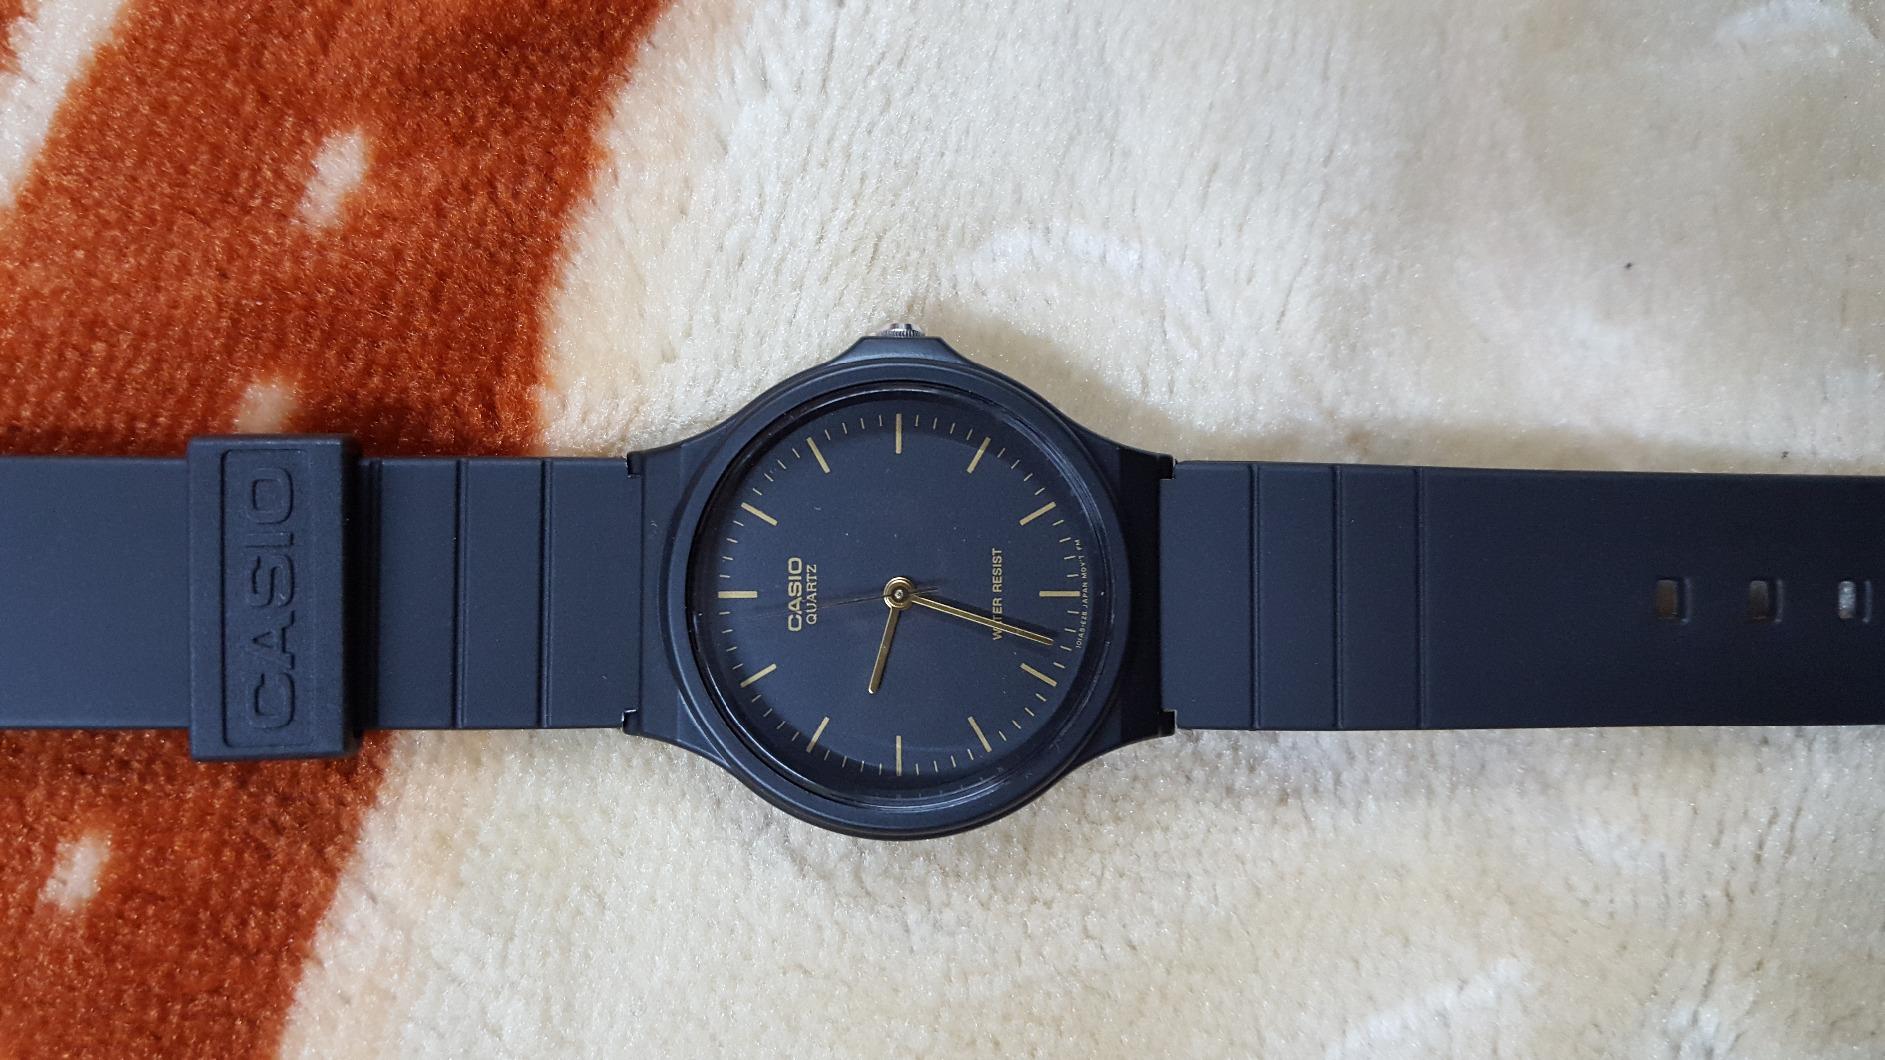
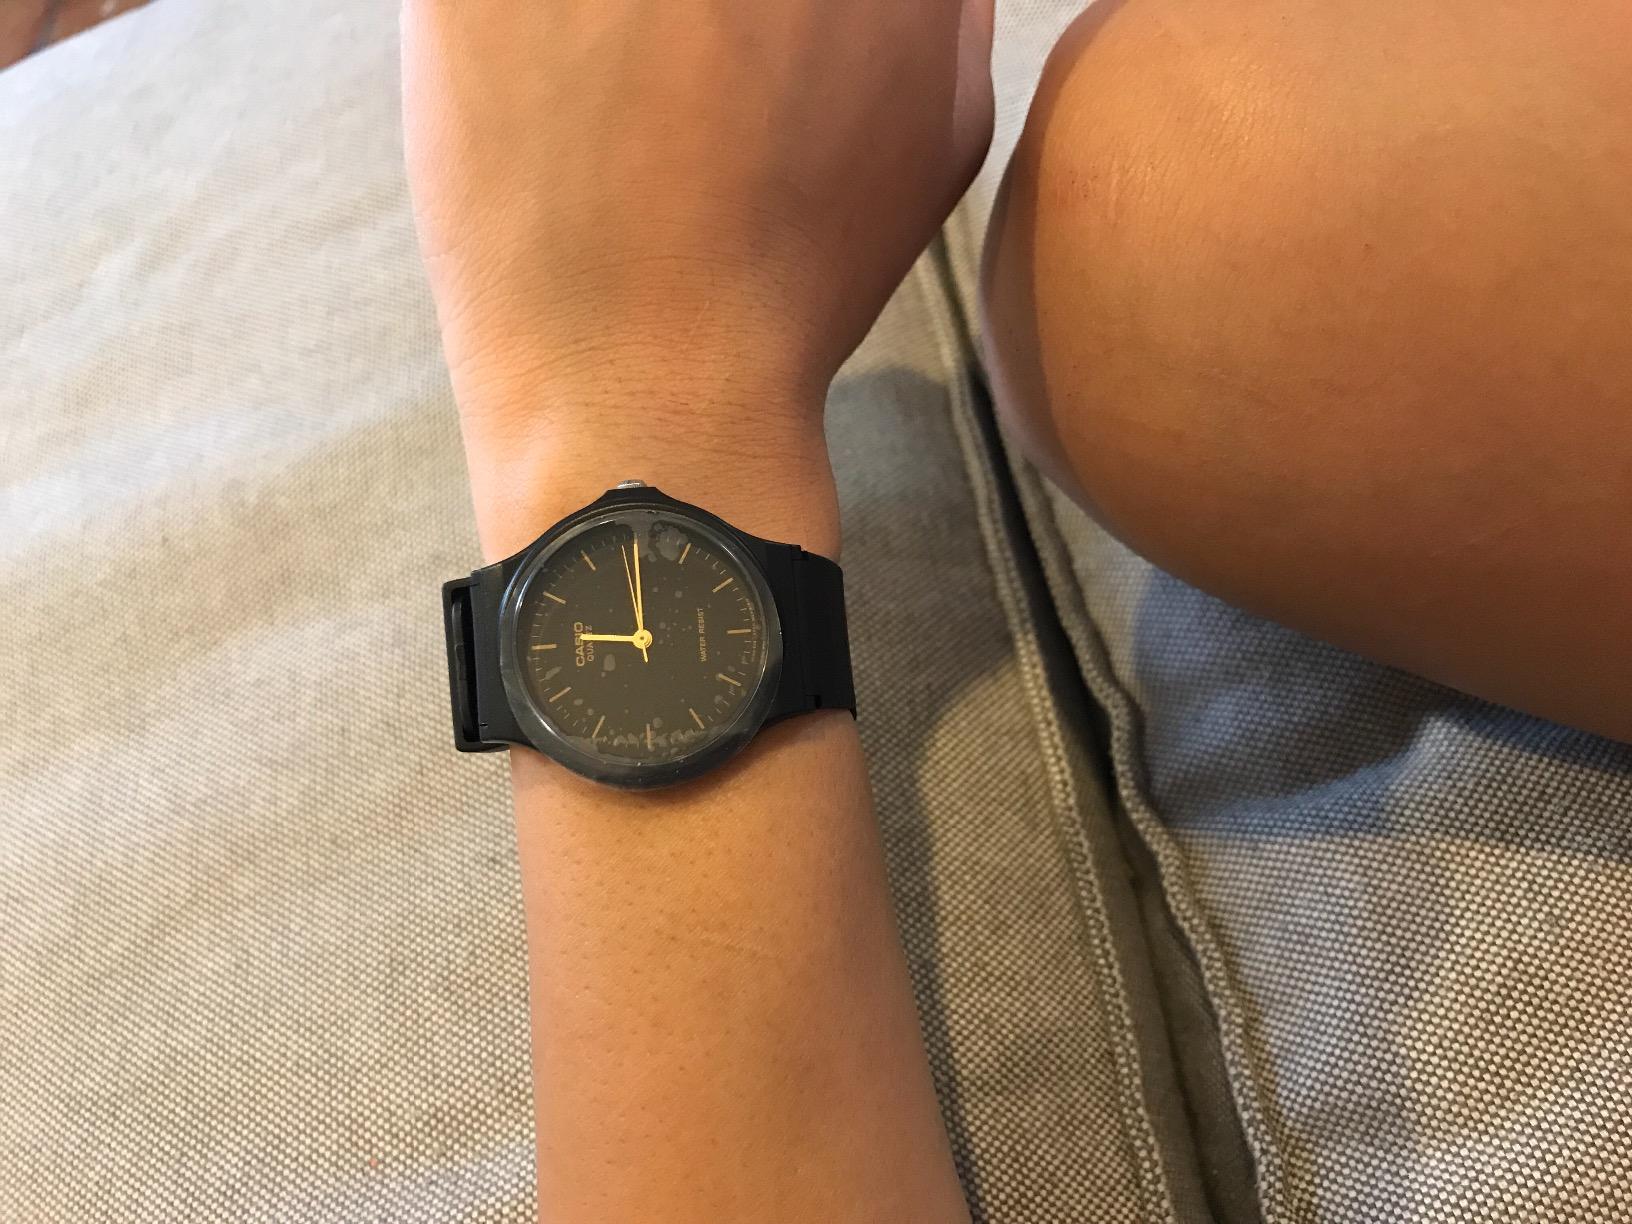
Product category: accessories_watch
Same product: yes